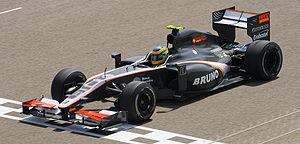
Bruno Senna Lalli est un pilote automobile possédant la double nationalité brésilienne et italienne, et courant sous licence brésilienne. Il est le neveu du défunt triple champion du monde de Formule 1, Ayrton Senna. Il a fait ses débuts en Formule 1 en 2010 dans l'écurie Hispania Racing F1 Team, avant de devenir en 2011 pilote d'essai puis pilote titulaire chez Renault F1 Team. Après avoir perdu son volant, il rejoint en 2012 l'équipe britannique Williams. En 2014, il fait son retour en monoplace à l'occasion du nouveau championnat de voitures électriques, la Formule E.
HRT Formula 1 Team, précédemment dénommée « HRT Formula One Team », anciennement dénommée « Hispania Racing F1 Team », et fondée sous le nom « Campos Grand Prix », est une écurie de Formule 1 espagnole créée par l'ancien pilote Adrian Campos au milieu des années 1990.